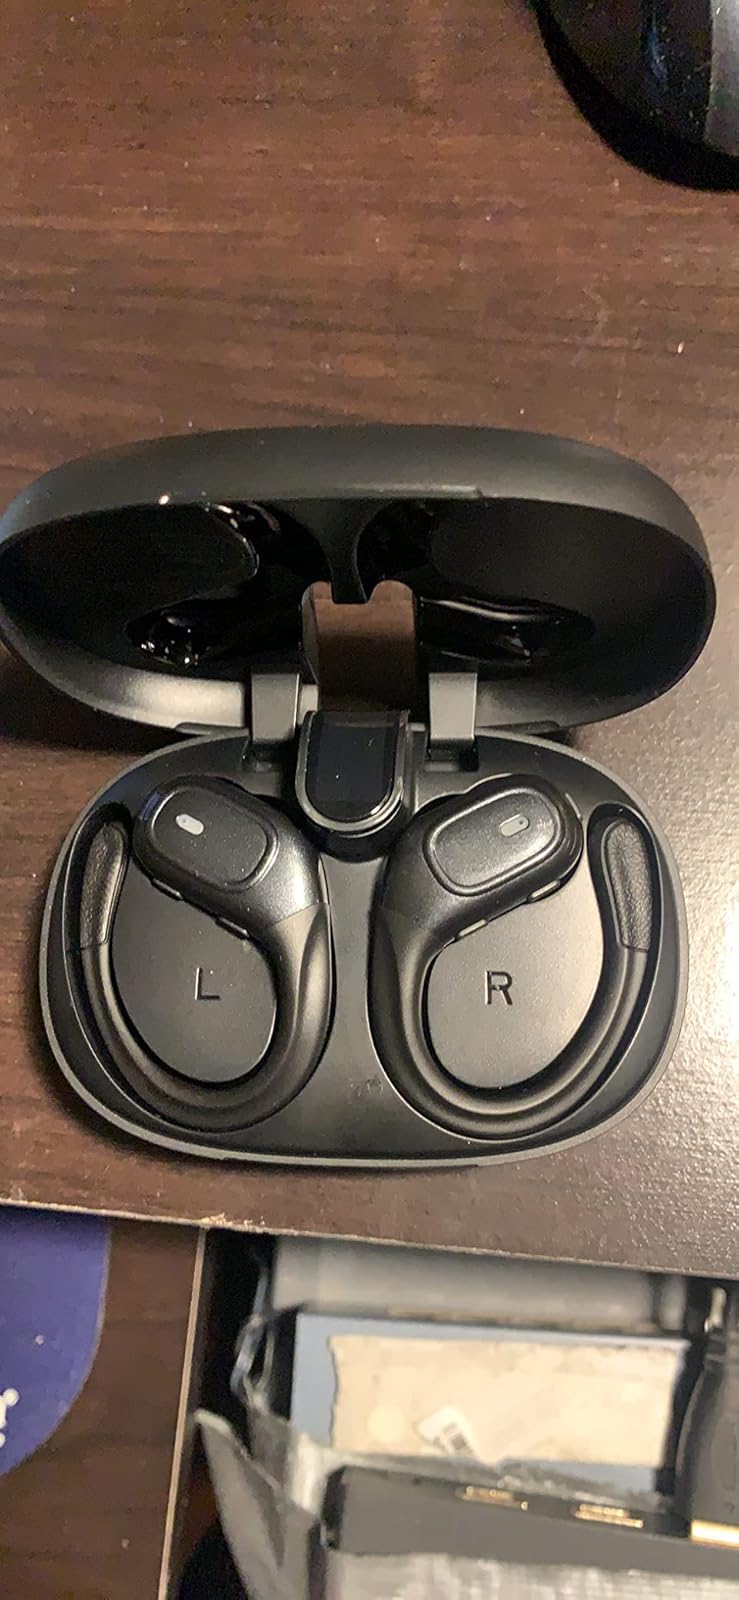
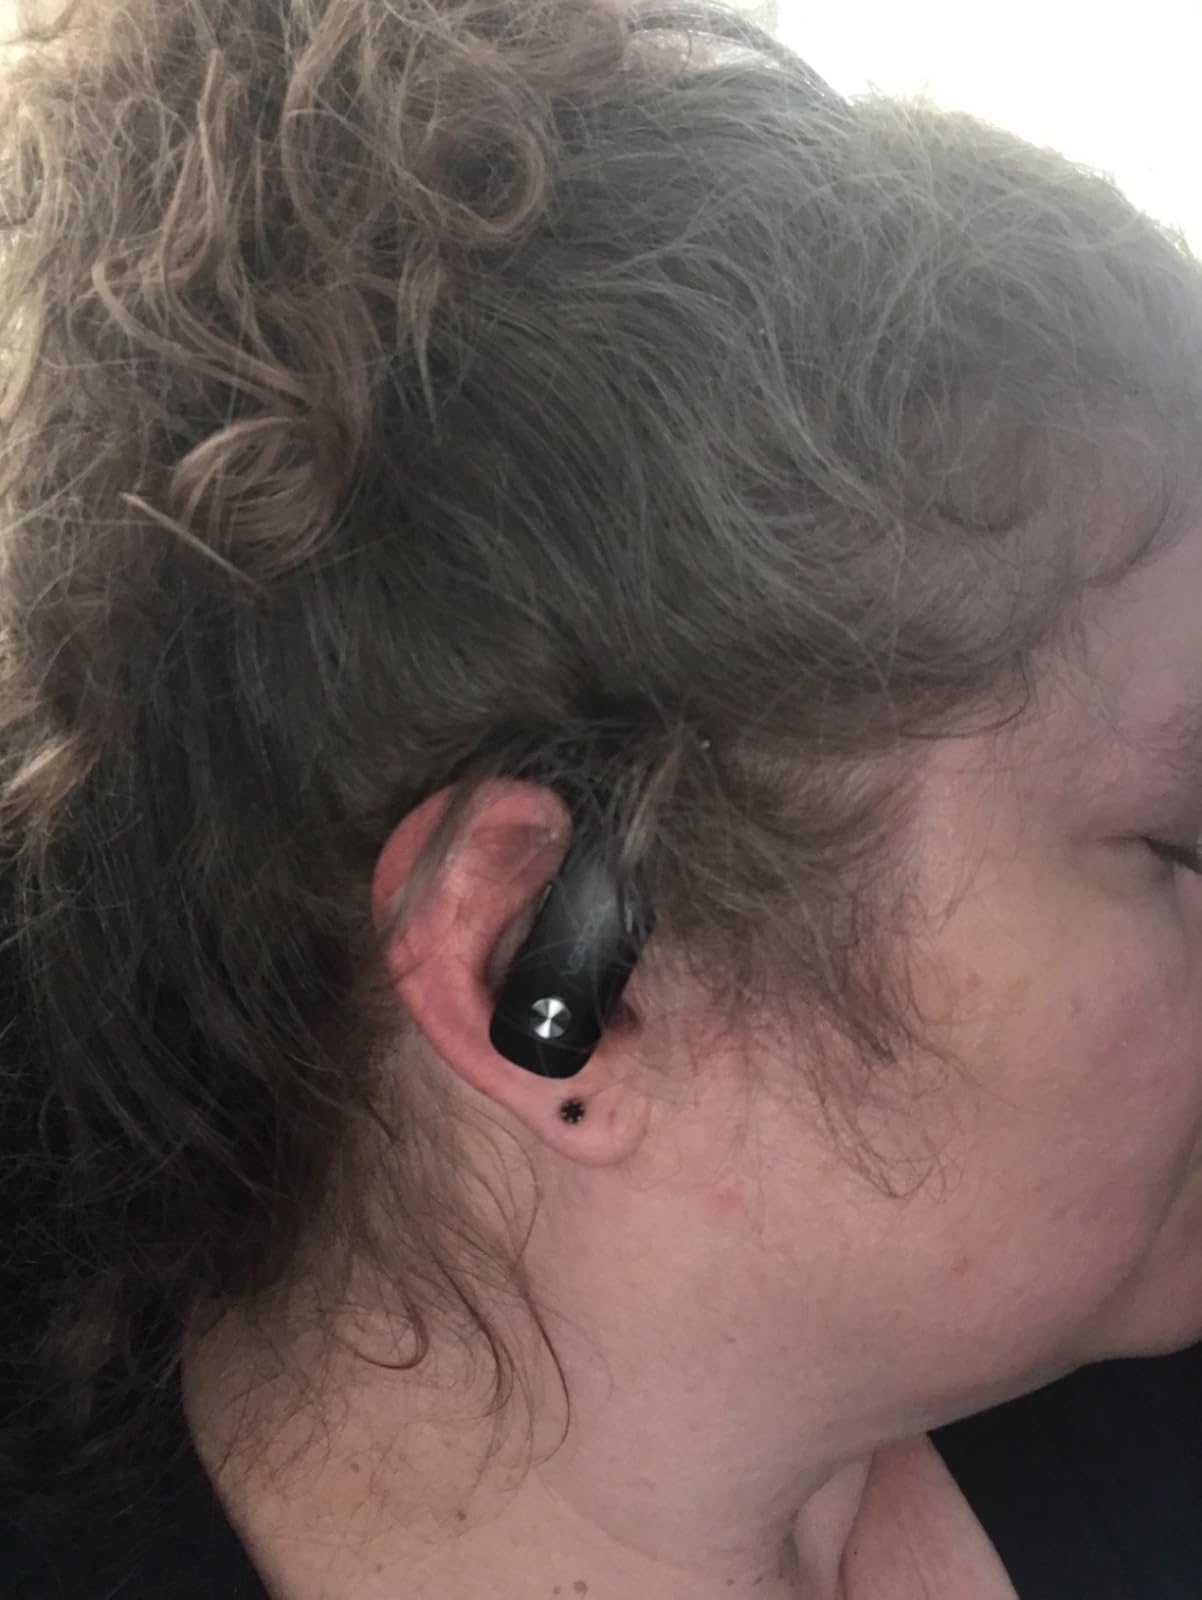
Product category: earbuds
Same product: no